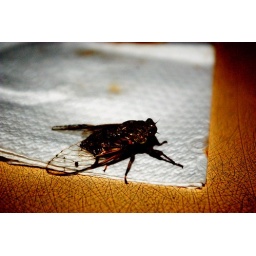
flying object over the soup table